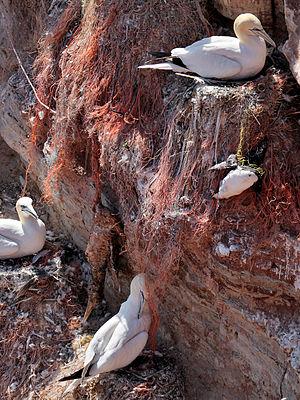
Fou de Bassan עברית: סולה צפונית Íslenska: Súla (fugl) Italiano: Morus bassanus Lietuvių: Šiaurinis padūkėlis